Boston Hymn

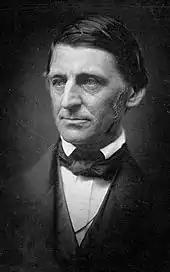
Emerson, ca. 1857

"Boston Hymn" consists of 22 rhyming quatrains. The edition printed in "The Atlantic" omits a quatrain Emerson accidentally left out of the manuscript he sent to the printer.